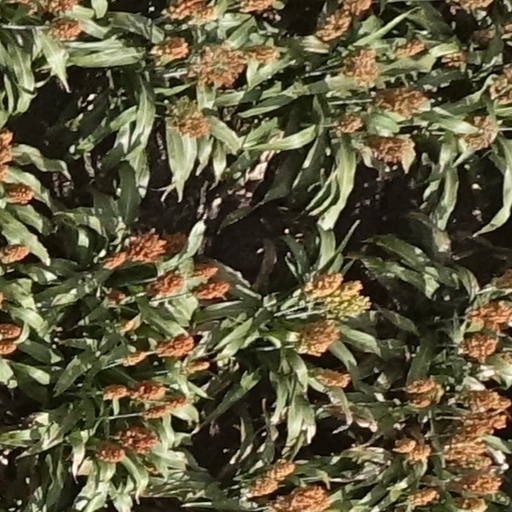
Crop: sorghum